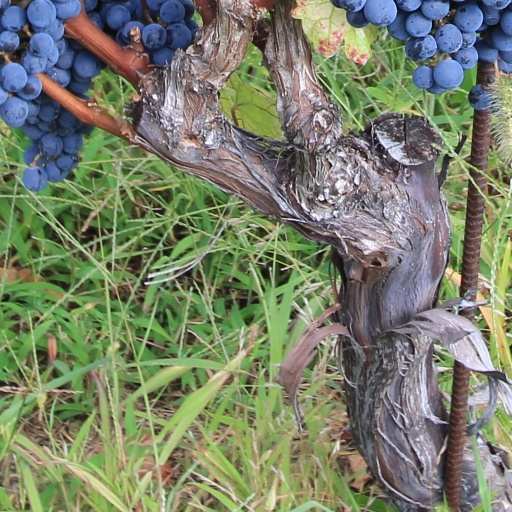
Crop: grape